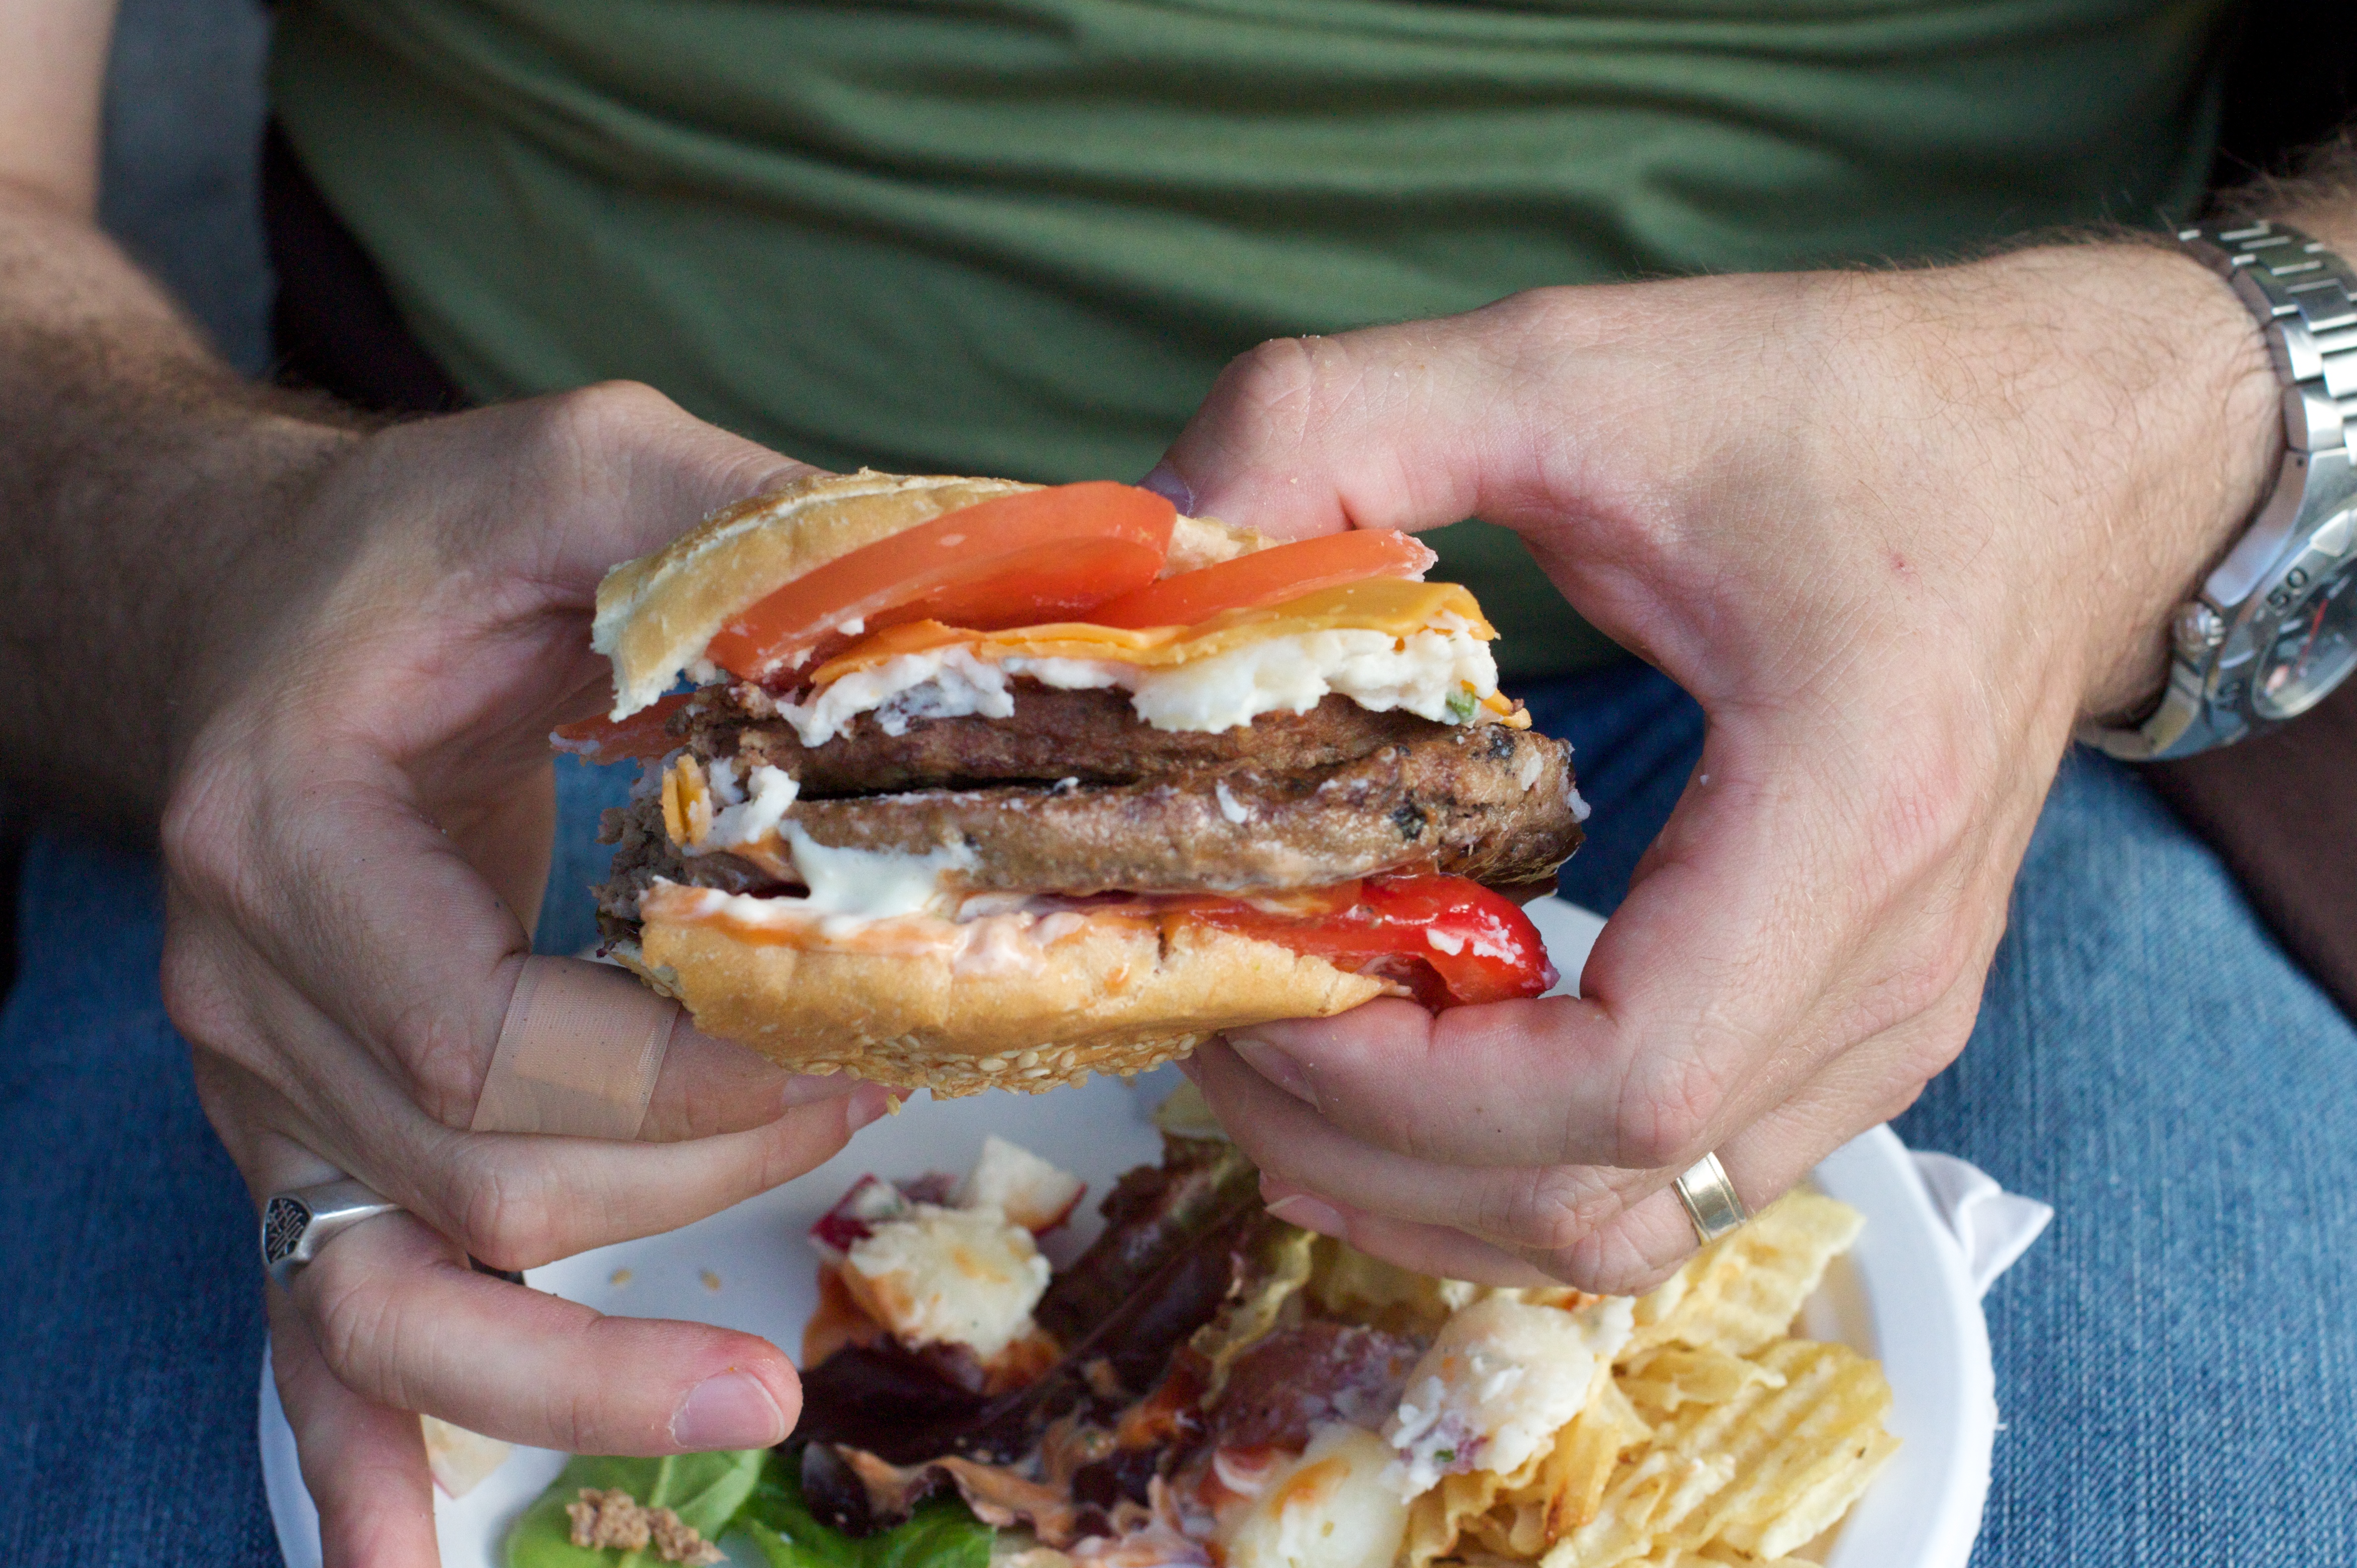
dish, meal, food, vancouver, fast food, meat, lunch, cuisine, hamburger, sandwich, eating, opened09